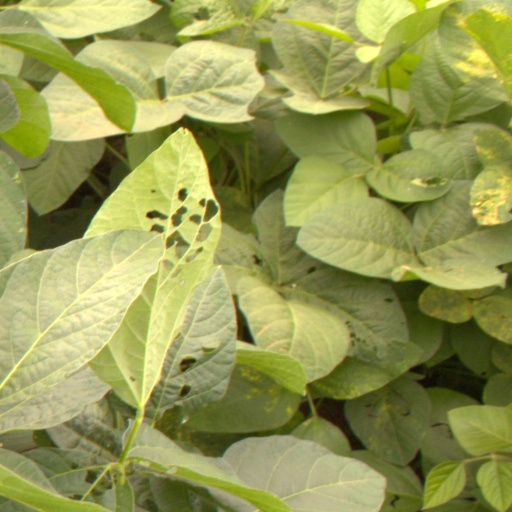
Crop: soybean